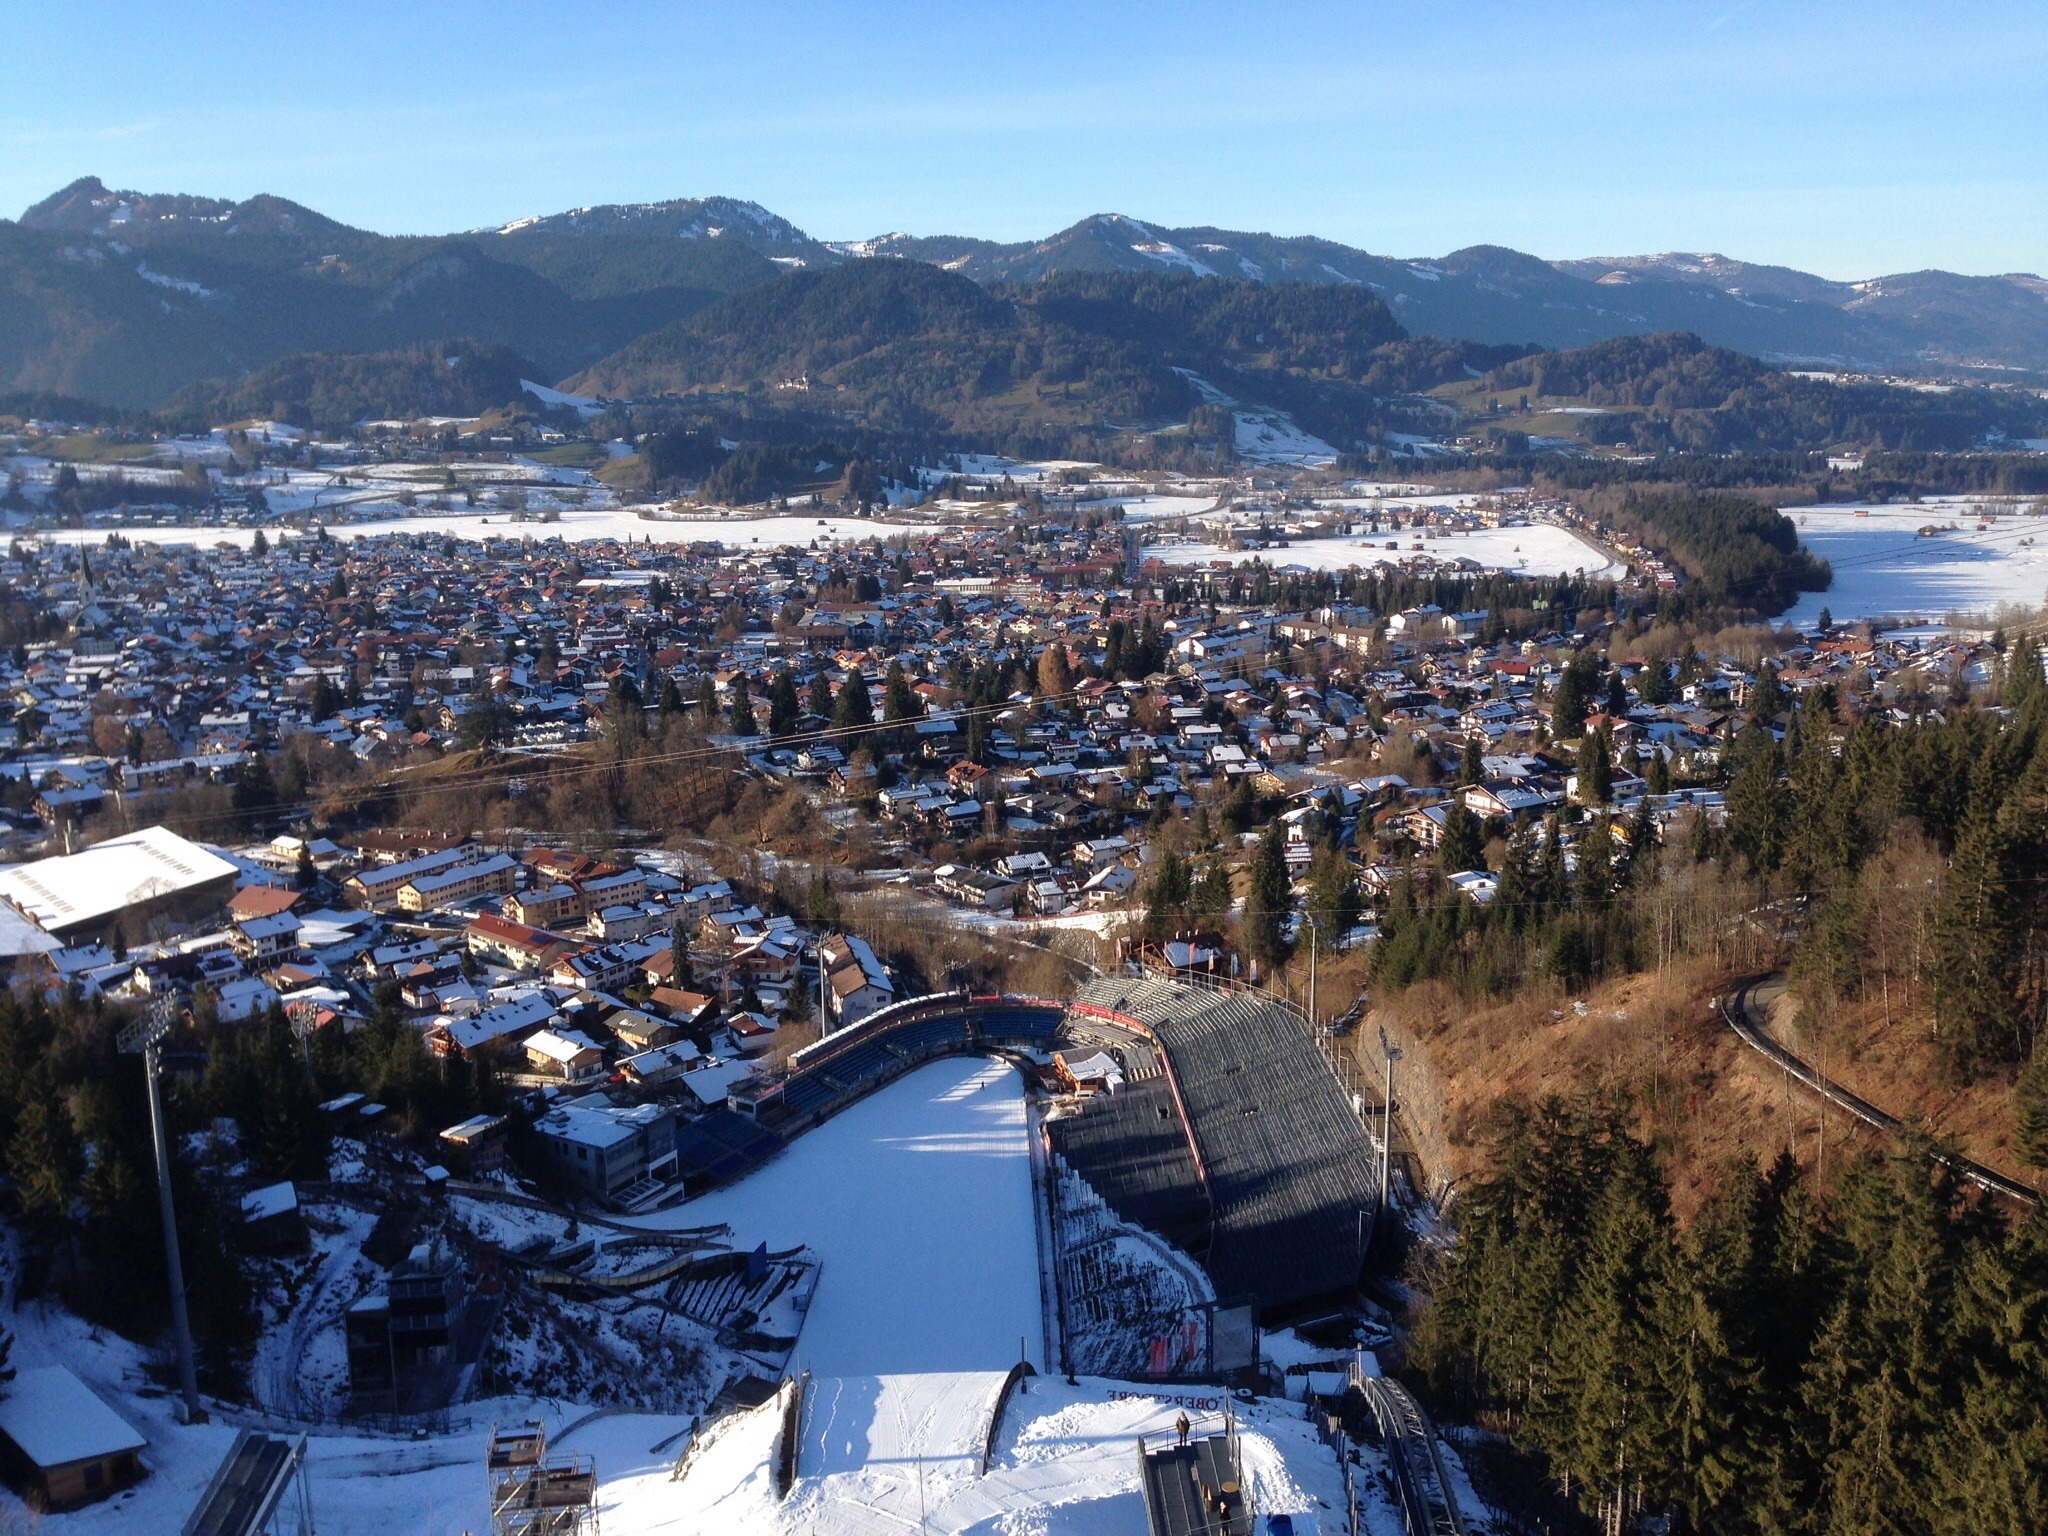
mountain, snow, winter, photography, hill, town, mountain range, cityscape, panorama, alpine, tourism, resort, oberstdorf, winter sports, bird's eye view, aerial photography, ski jump, ski jumping, ski sport, residential area, human settlement, geological phenomenon, allgau